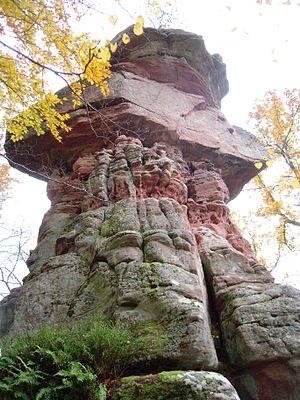
Rocher de grès bigarré près du château de Ramstein, France.
Le château du Ramstein est une ruine du XIIIᵉ siècle qui se situe dans le département de la Moselle sur la commune de Bærenthal, sur une crête rocheuse au lieu-dit Schlossberg.